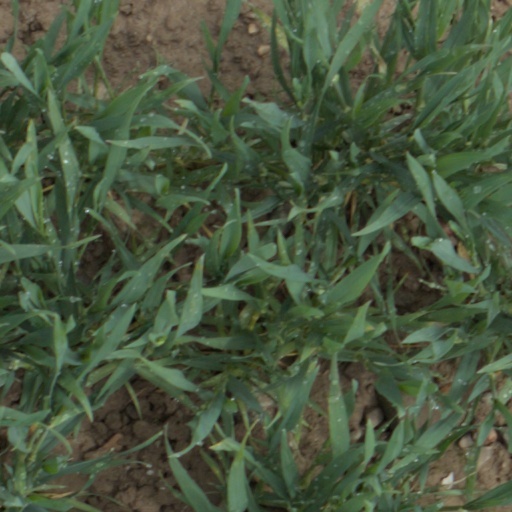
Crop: wheat